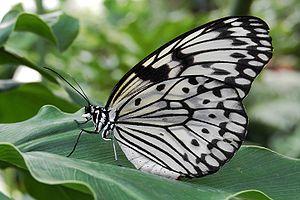
Un Grand Planeur (Idea leuconoe).